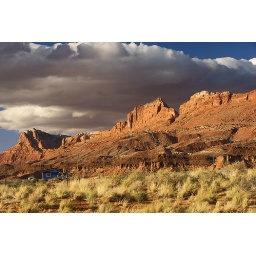
Blue house by red cliffs